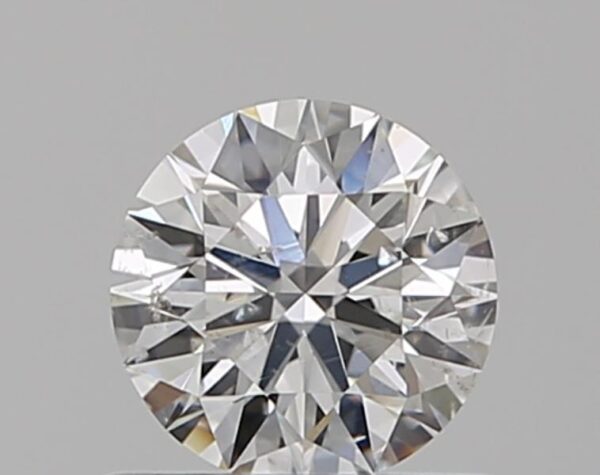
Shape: round
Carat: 0.53
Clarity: SI2
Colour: G
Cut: EX
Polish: EX
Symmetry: EX
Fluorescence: N
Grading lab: GIA
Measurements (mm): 5.18 x 5.2 x 3.23